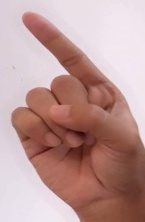
ASL sign: Z